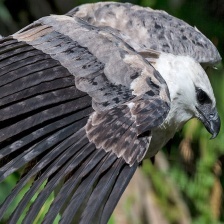
Species: HARPY EAGLE
Scientific name: HARPIA HARPYJA